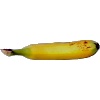
Label: Banana Lady Finger 1